Josef Julius Wecksell

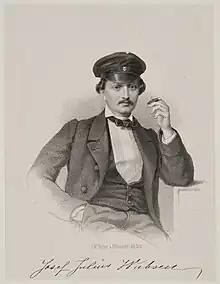
Josef Julius Wecksell as a student in the 1850s.

Josef Julius Wecksell (19 March 1838 – 9 August 1907) was a Finnish poet and playwright.